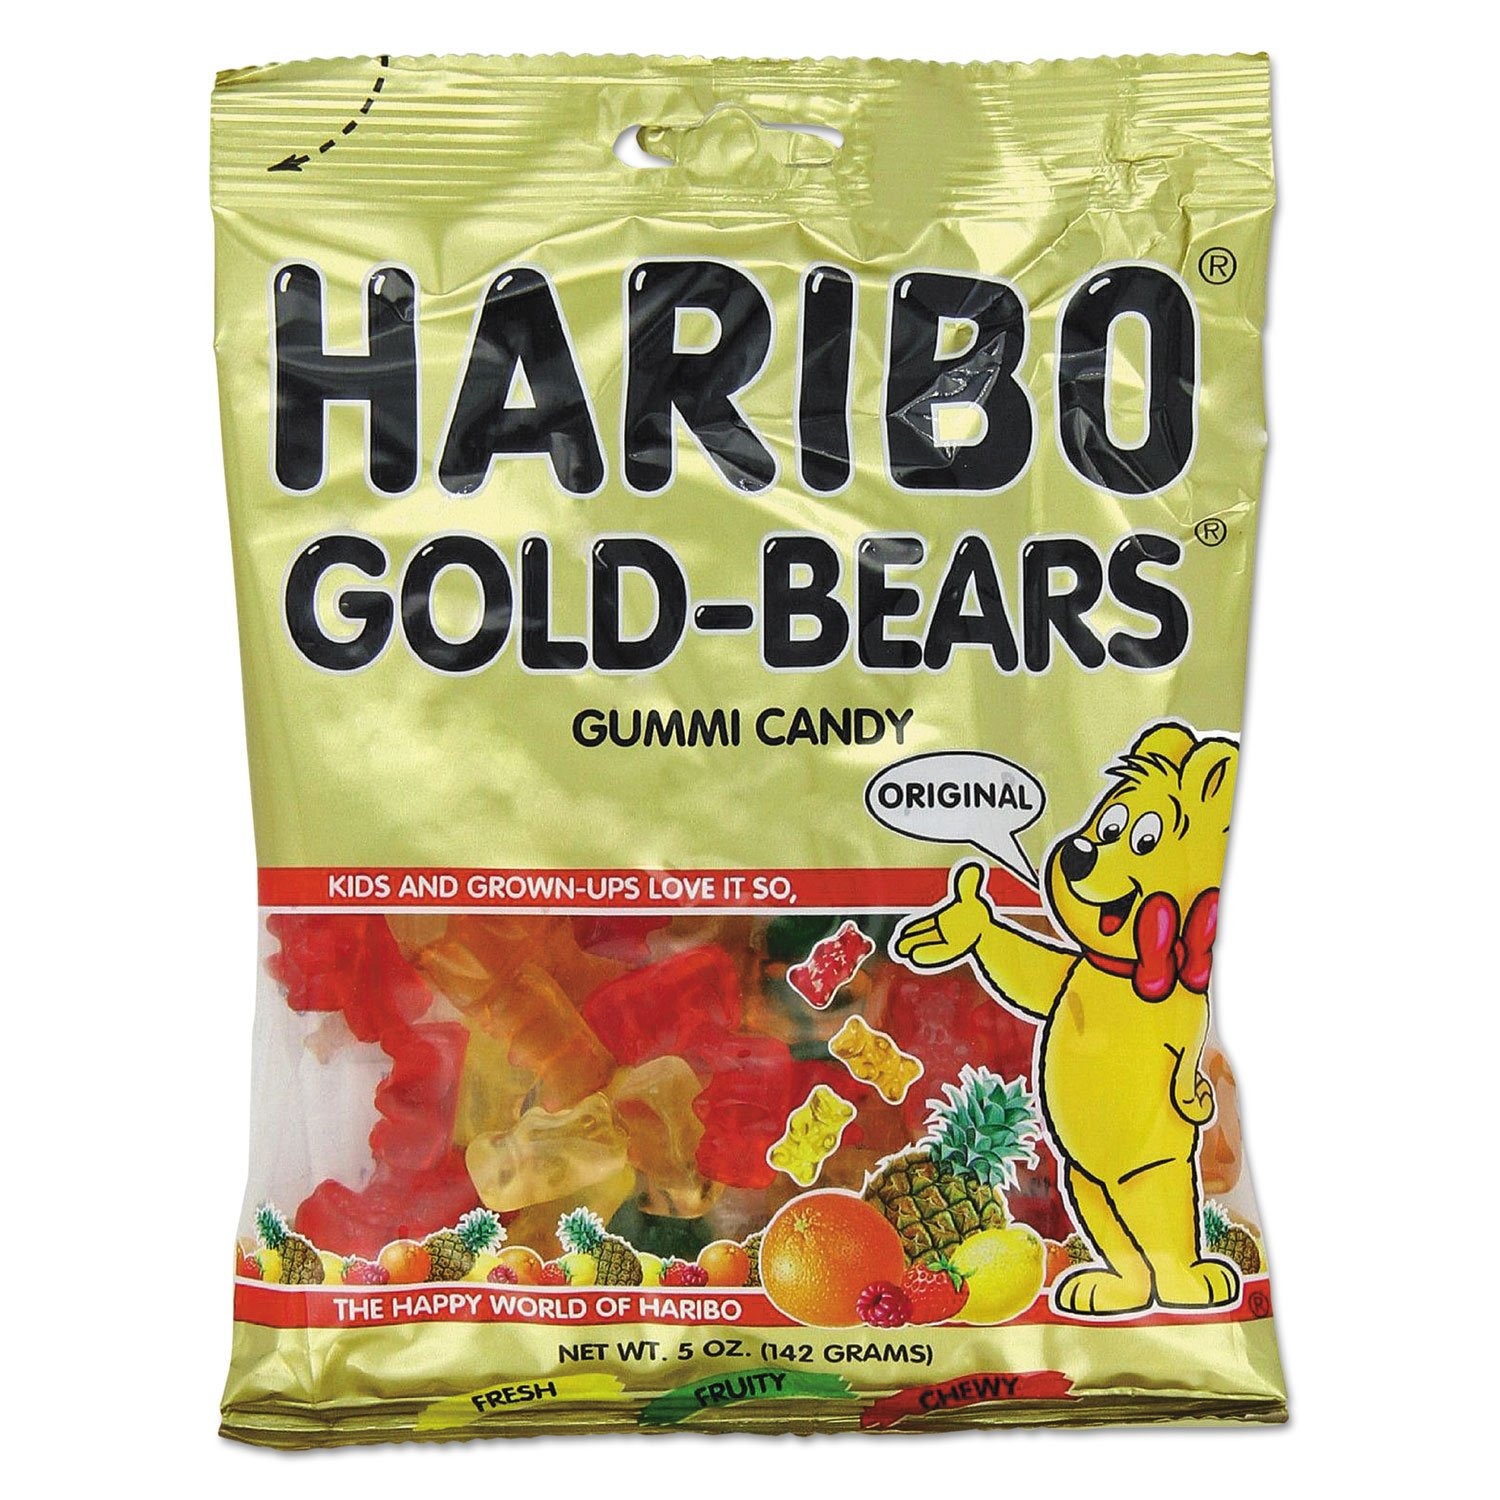
Item Name: Gummi Candy, Gummi Bears, Original Assortment, 5oz Bag, 12/Carton [ESS]
Value: 12.0
Unit: Count

Price: 10.56